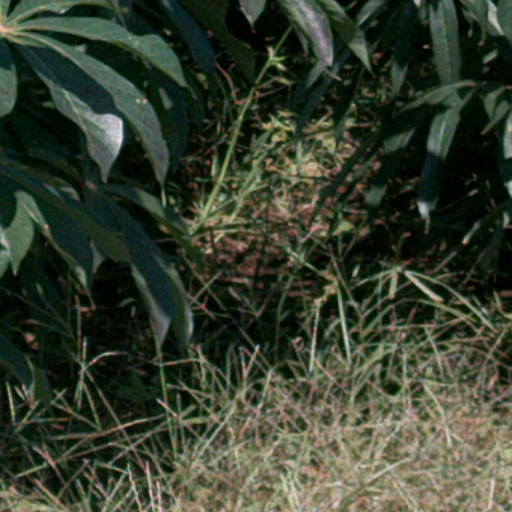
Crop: cassava